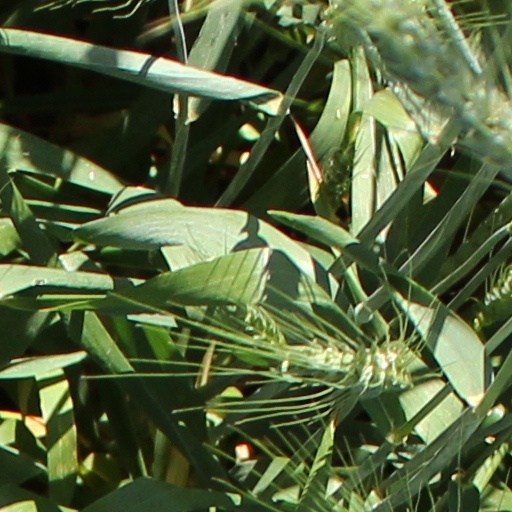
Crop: wheat